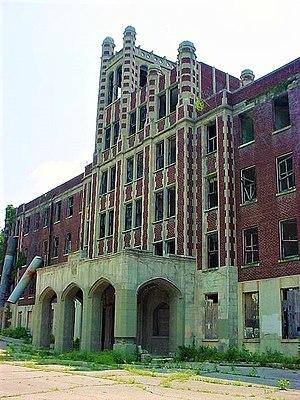
Le sanatorium de Waverly Hills
Un fantôme est une apparition, une vision ou une illusion, interprétée comme une manifestation surnaturelle d'une personne décédée.
Pandemonium est une trilogie de bande dessinée fantastique française dessinée par Stefano Raffaele et écrite par Christophe Bec d'après de faits réels et de la légende du Sanatorium de Waverly Hills à Louisville dans l'état de Kentucky aux États-Unis. Éditée par Les Humanoïdes Associés en 2007, celle-ci a été rachetée par Soleil Productions en 2008.
Le sanatorium de Waverly Hills est un ancien sanatorium construit en 1910 et situé au 4400 Paralee Dr à Louisville, Kentucky, États-Unis. Ce lieu est réputé pour être hanté.